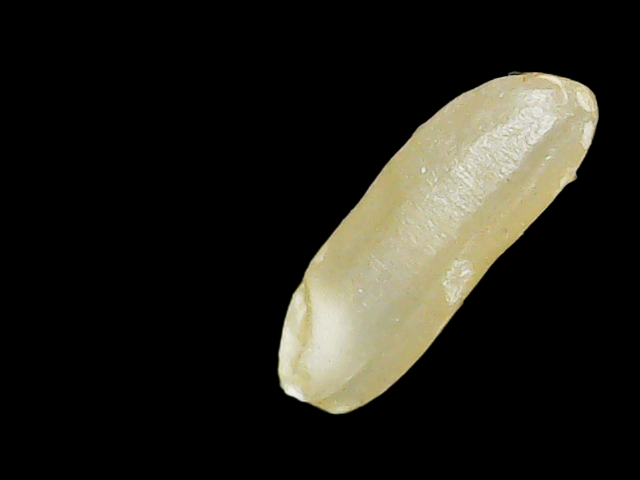
Rice variety: Binadhan16